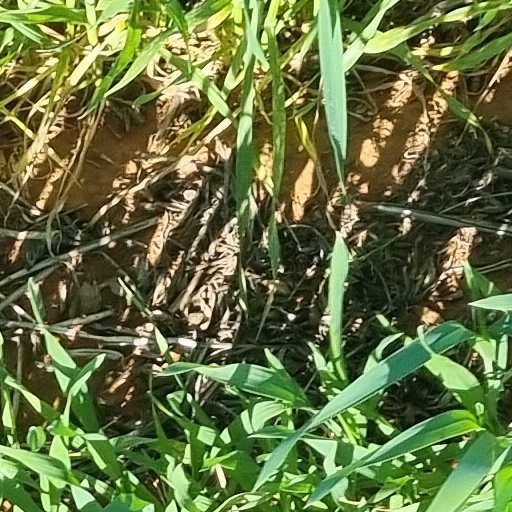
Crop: wheat